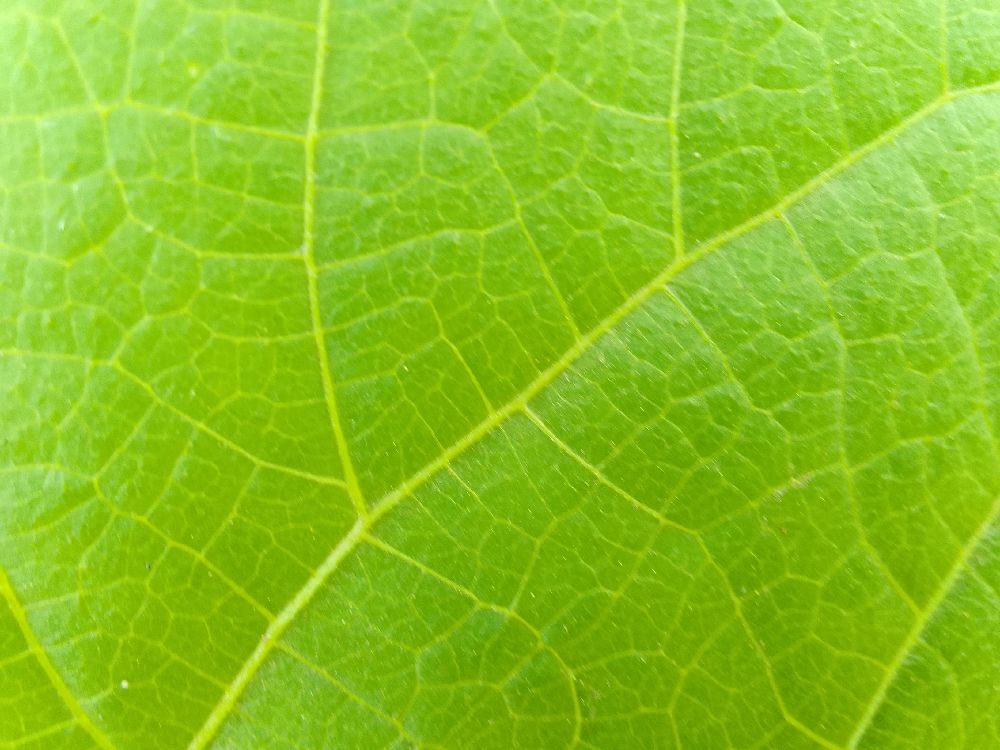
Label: healthy